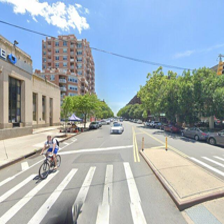
Label: streetView